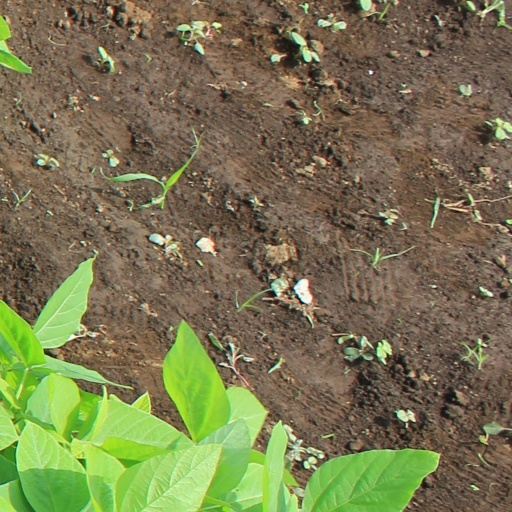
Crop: soybean